Fibre Channel

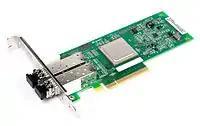
Dual port 8 Gb FC host bus adapter card

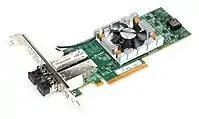
Dual port 16 Gb FC host bus adapter card

Fibre Channel HBAs, as well as CNAs, are available for all major open systems, computer architectures, and buses, including PCI and SBus. HBAs connect servers to the Fibre Channel network and are part of a class of devices known as translation devices. Some are OS dependent. Each HBA has a unique World Wide Name (WWN), which is similar to an Ethernet MAC address in that it uses an Organizationally Unique Identifier (OUI) assigned by the IEEE. However, WWNs are longer (8 bytes). There are two types of WWNs on an HBA; a World Wide Node Name (WWNN), which can be shared by some or all ports of a device, and a World Wide Port Name (WWPN), which is necessarily unique to each port. Adapters or routers can connect Fibre Channel networks to IP or Ethernet networks.